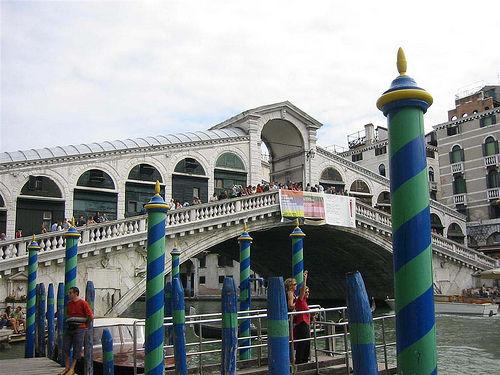
Weather: cloudy or overcast